Labyrinth

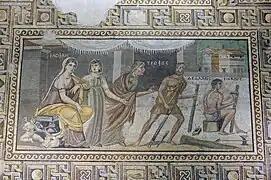
A Roman mosaic from Zeugma, Commagene (now in the Zeugma Mosaic Museum) depicting Daedalus, his son Icarus, Queen Pasiphaë, and two of her female attendants

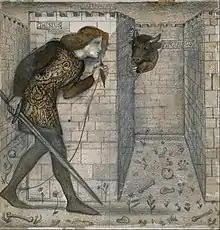
Theseus in the Minotaur's labyrinth, by Edward Burne-Jones, 1861

When the Bronze Age site at Knossos was excavated by archaeologist Arthur Evans, the complexity of the architecture prompted him to suggest that the palace had been the Labyrinth of Daedalus. Evans found various bull motifs, including an image of a man leaping over the horns of a bull, as well as depictions of a labrys carved into the walls. On the strength of a passage in the "Iliad", it has been suggested that the palace was the site of a dancing-ground made for Ariadne by the craftsman Daedalus,